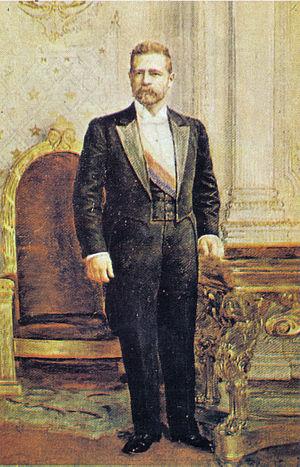
Germán Riesco, né le 28 mai 1854 à Rancagua et mort le 8 décembre 1916 à Santiago, est un homme d'État chilien, président du Chili du 18 septembre 1901 au 18 septembre 1906. Il est le neveu du futur archevêque de Santiago du Chili, Crescente Errázuriz, archevêque de 1918 à 1931.